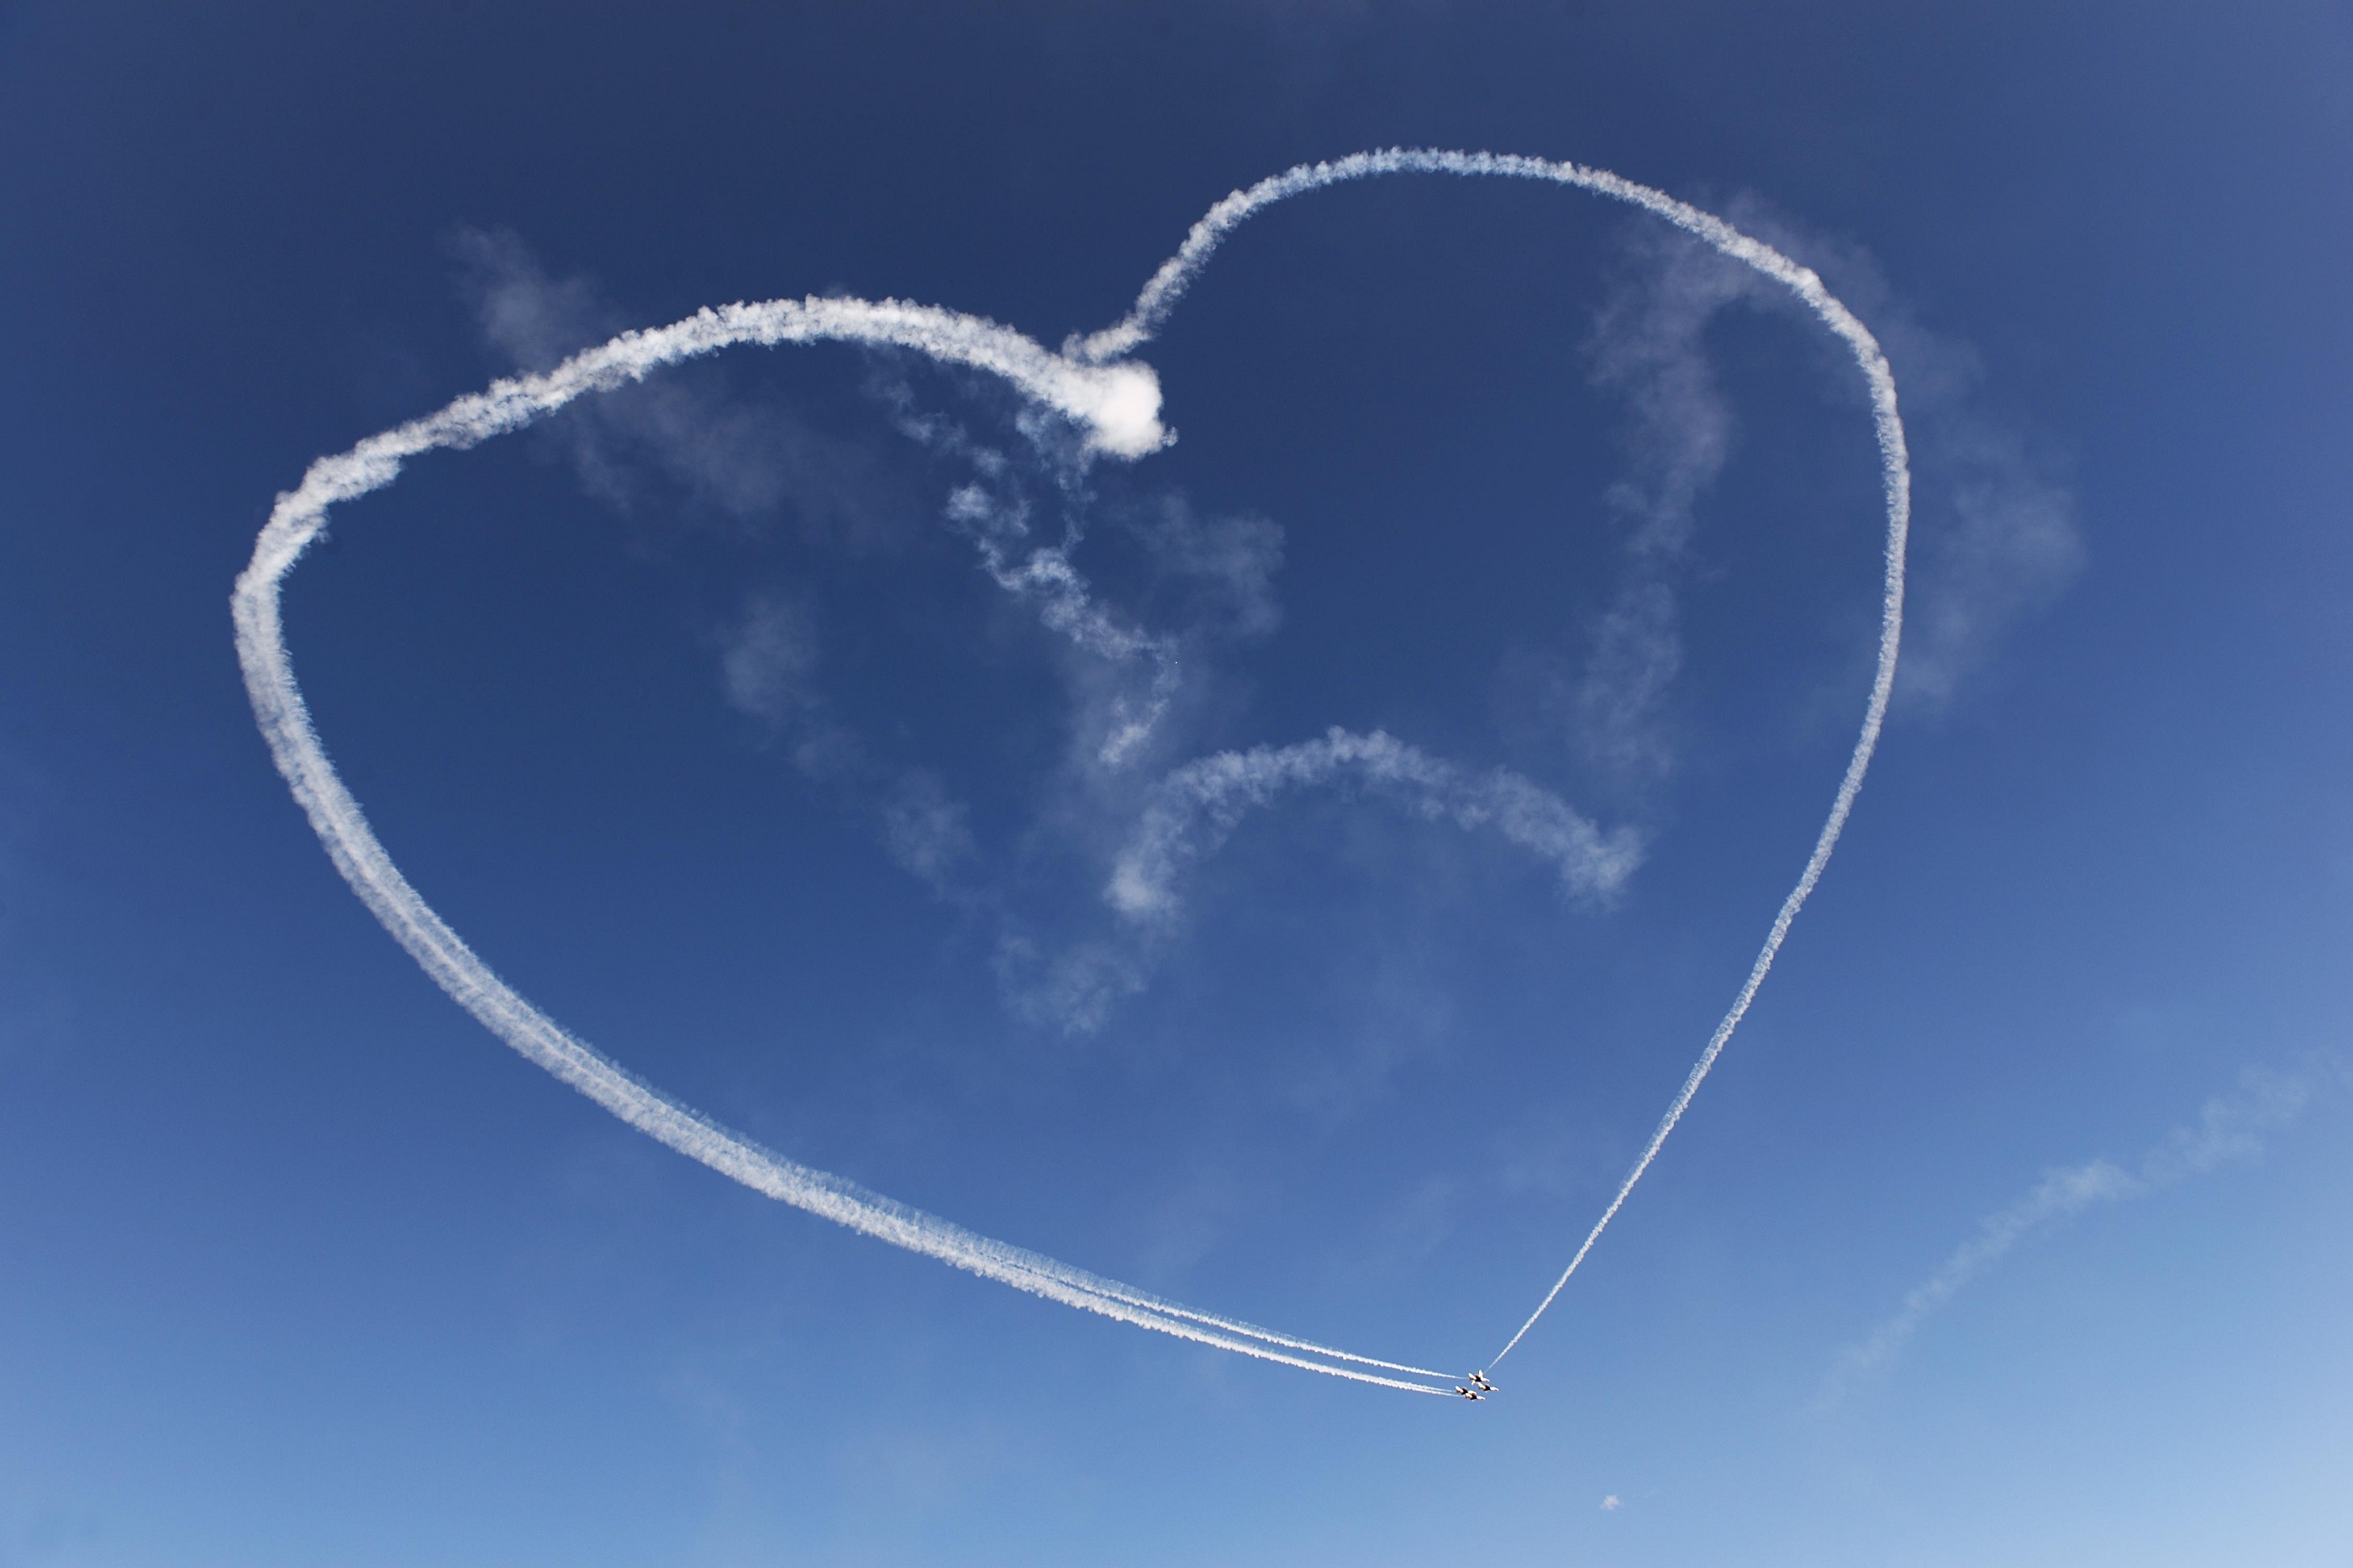
wing, cloud, sky, trail, atmosphere, flying, smoke, aircraft, sign, love, heart, line, symbol, aviation, flight, training, romance, circle, airplanes, valentine, planes, crescent, jets, pilots, meteorological phenomenon, atmosphere of earth, u s air force